Oak Knoll School of the Holy Child

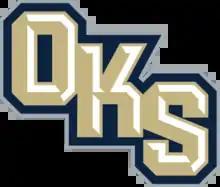

The school was the winner of the 2014-15 ShopRite Cup for Group B, finishing with 113 points, two points ahead of Villa Walsh Academy.